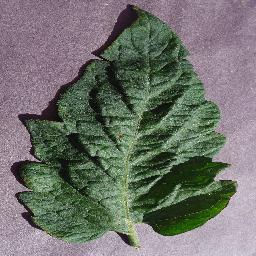
Label: Tomato___Target_Spot